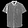
Label: Shirt